Zoological Garden, Alipore

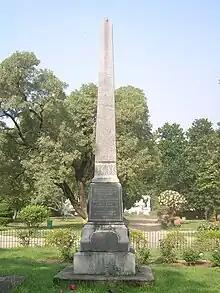
Memorial to Carl Schwendler

The zoo had its roots in a private menagerie established by Governor General of India, Richard Wellesley, established around 1800 in his summer home at Barrackpore near Kolkata, as part of the "Indian Natural History Project". The first superintendent of the menagerie was the famous Scottish physician zoologist Francis Buchanan-Hamilton. Buchanan-Hamilton returned to England with Wellesley in 1805 following the Governor-General's recall by the Court of Directors in London. The collection from this era are documented by watercolours by Charles D'Oyly, and a visit by the famous French botanist Victor Jacquemont. Sir Stamford Raffles visited the menagerie in 1810, encountering his first tapir there, and doubtless used some aspects of the menagerie as an inspiration for the London Zoo. The menagerie was photographed by John Edward Saché in 1860s.